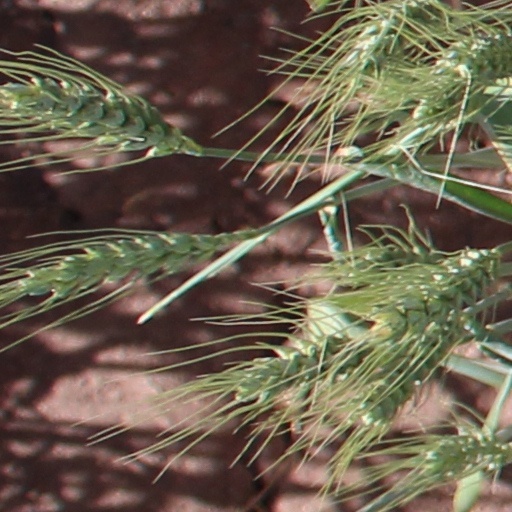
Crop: wheat